Question: Where does the scene take place?
Tambaya: A ina yanayin ya faru?
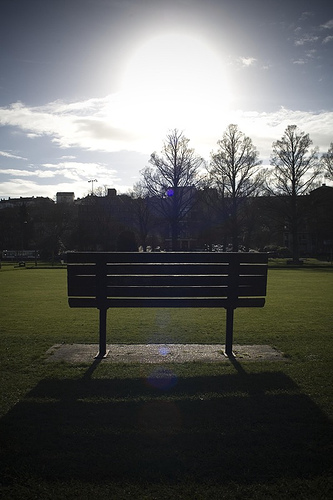
Answer: At a park.
Amsa: A gurin shaƙatawa.